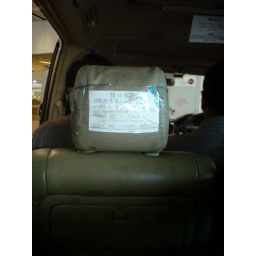
sign at the back of a hired car in hongkong